Thomas Adams (classicist)

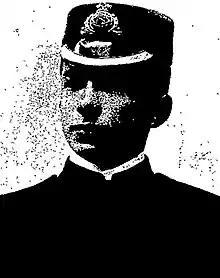
Adams in 1901

Thomas Dagger Adams (15 January 1884 – 20 November 1953) was a New Zealand academic who was professor of classics at the University of Otago from 1917 to 1948. He played three first-class cricket matches for Otago in 1907/08.